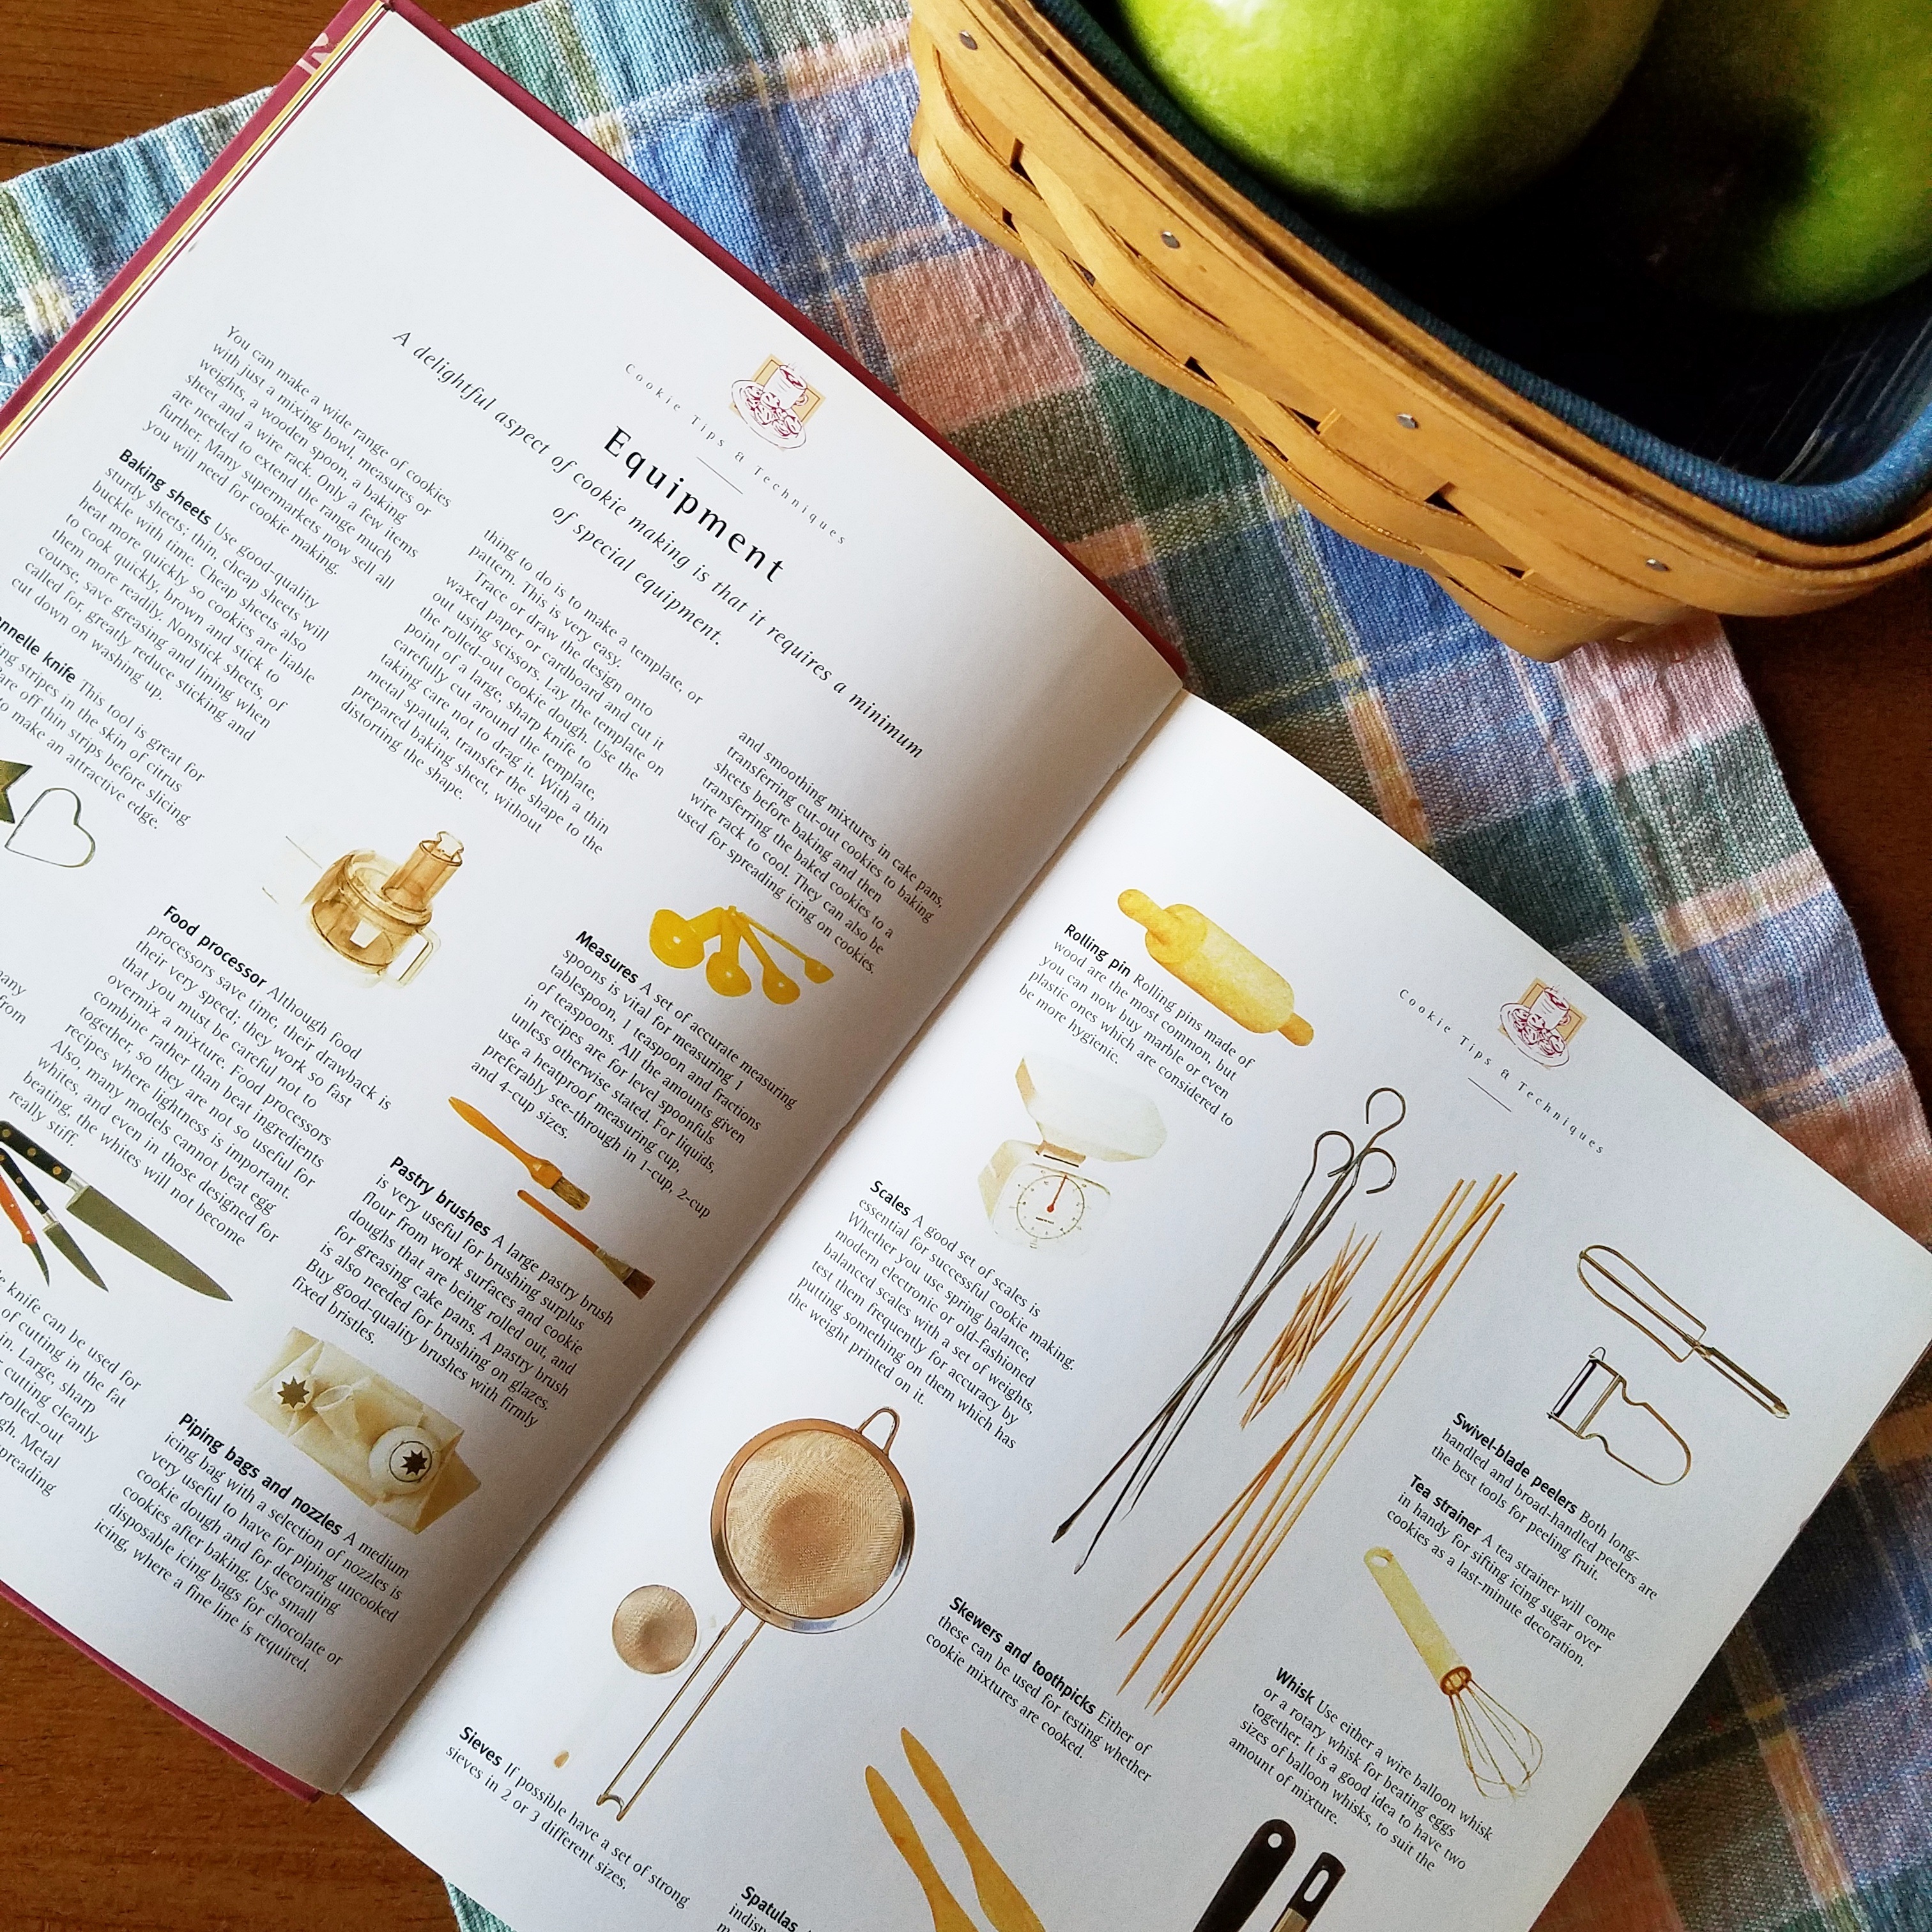
advertising, tool, equipment, brand, precision, accuracy